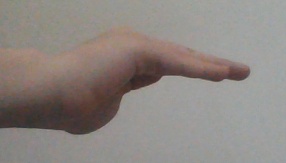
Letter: haa